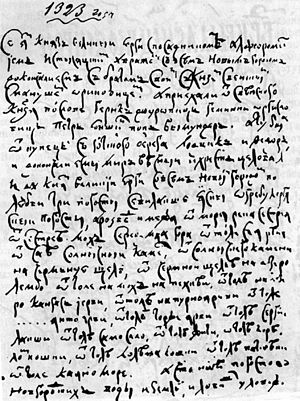
Finland i middelalderen / Baggrund: korstogstiden / Tredje korstog
Russisk kopi af Nöteborg-aftalen.
Finlands middelalderlige historie omfatter et tidsrum på henved 500 år fra 1000-tallet til 1500-tallet, hvor det finske samfund gennemgik store ændringer. Blandt disse forandringer kan nævnes indførelsen af svensk overhøjhed, dannelsen af en kirkelig organisation, indflytning af en svensksproget befolkning i kystegnene samt opdyrkning af og bosættelse i tidligere ødemarker.